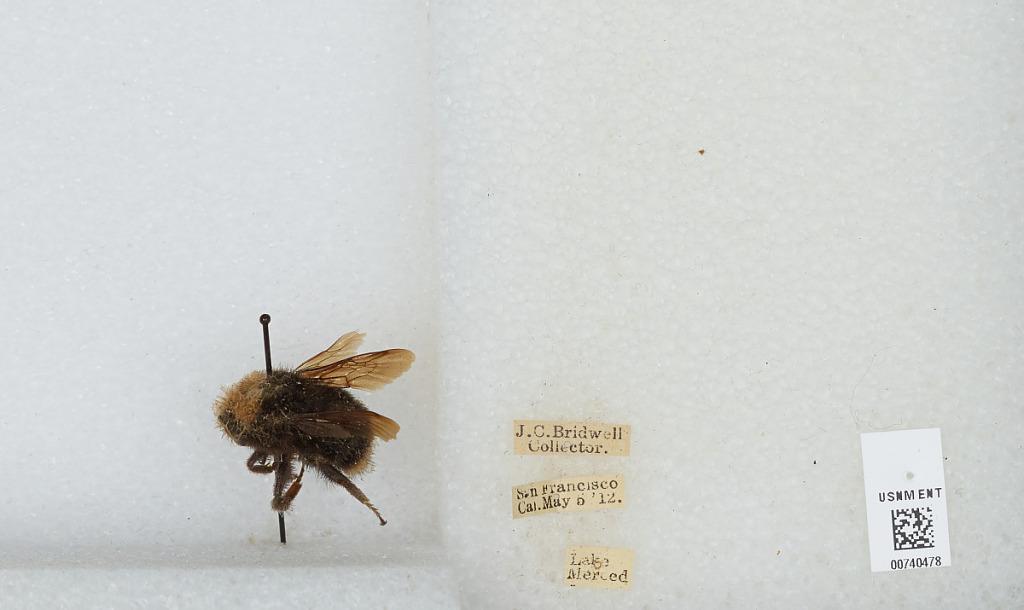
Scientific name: Bombus (Pyrobombus) vosnesenskii Radoszkowski
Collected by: J. Bridwell
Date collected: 1912-5-5
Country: United States
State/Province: California
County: San Francisco
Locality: Lake Merced
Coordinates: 37.72, -122.495